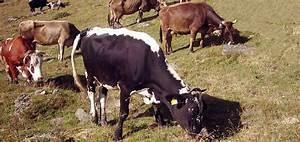
cow